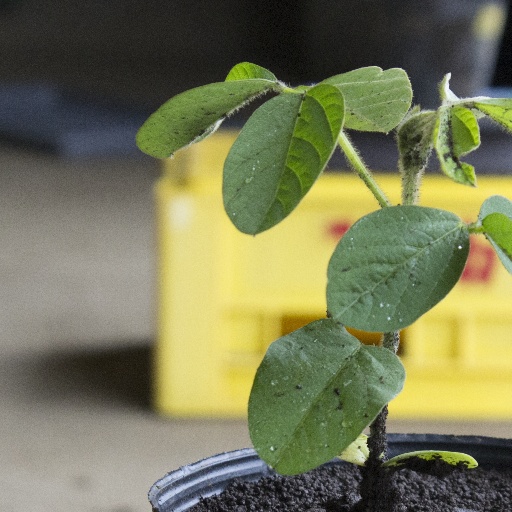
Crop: soybean